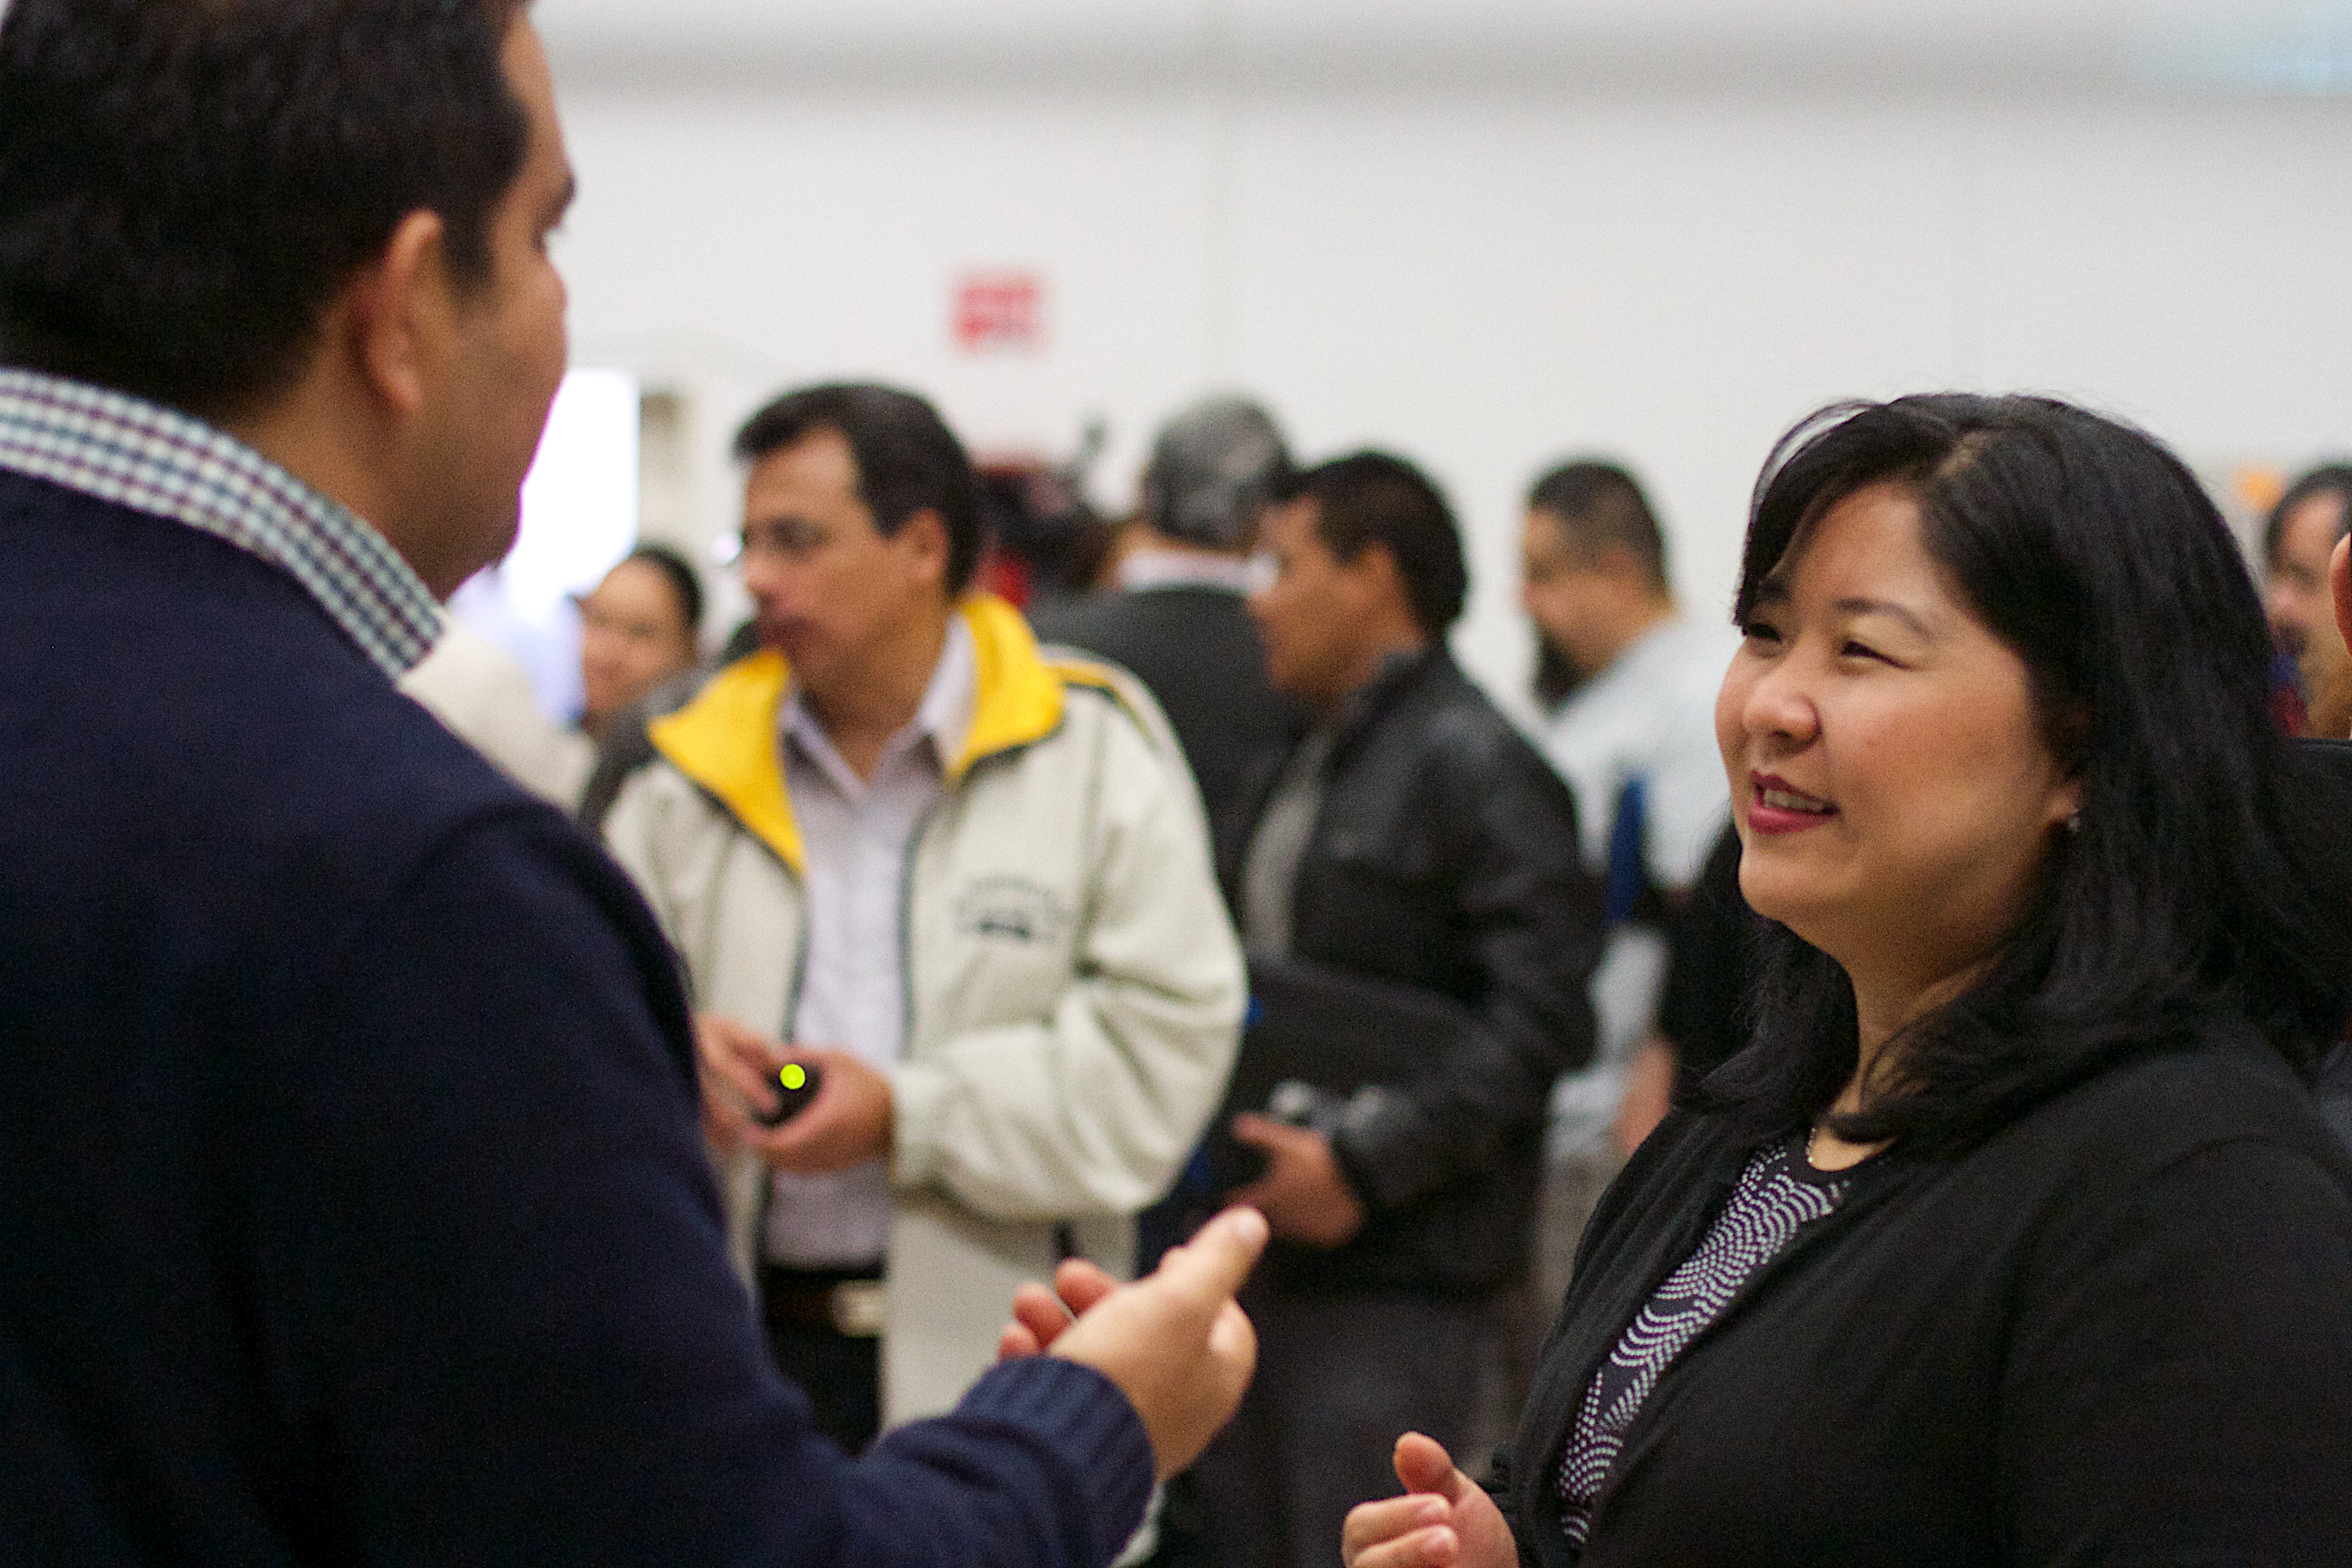
education, udgagora, academic conference